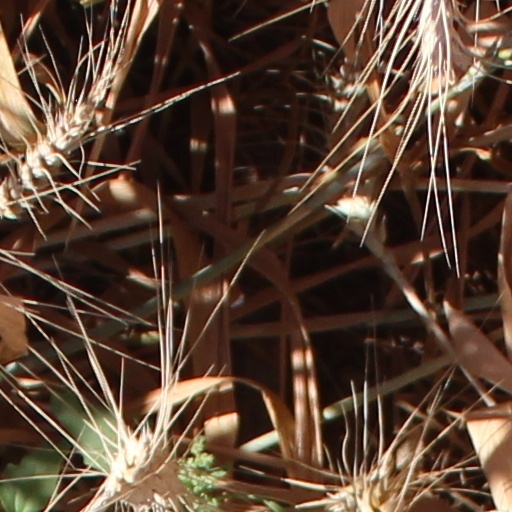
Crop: wheat